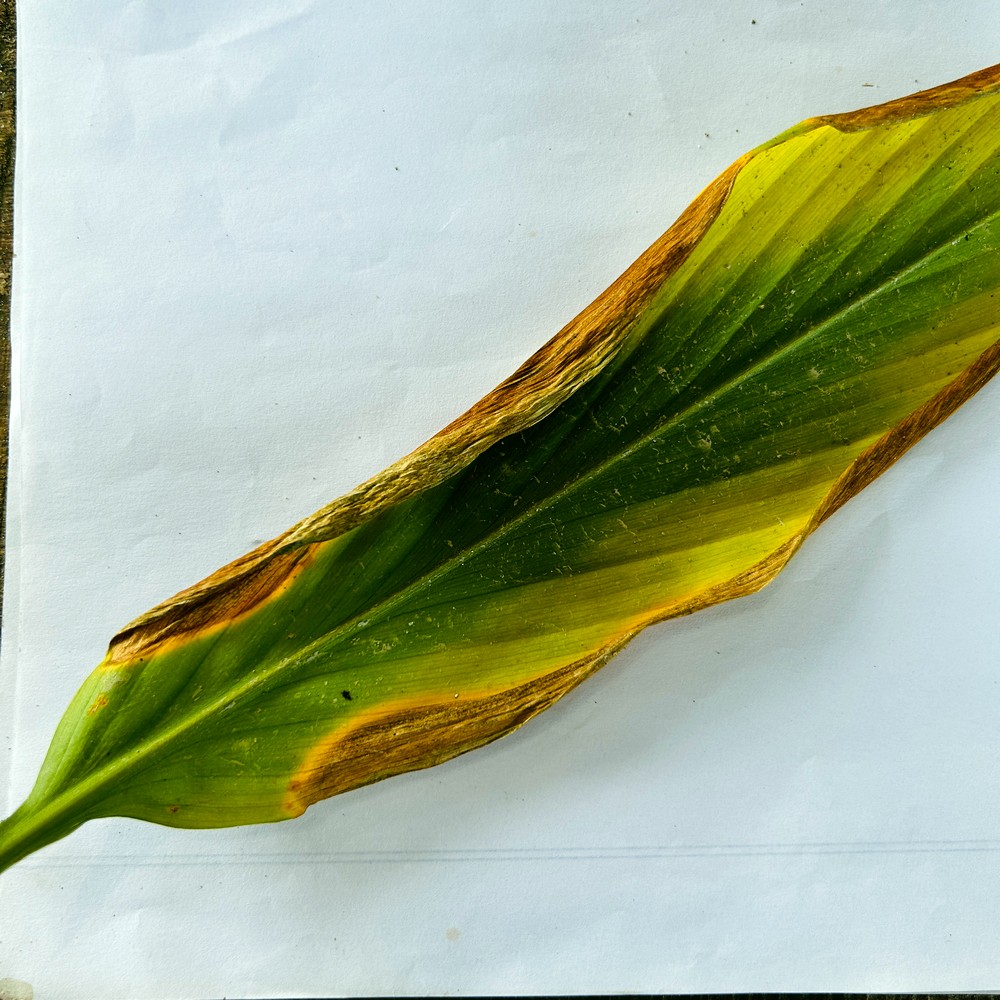
Label: Leaf Blotch